Lathrop Hall

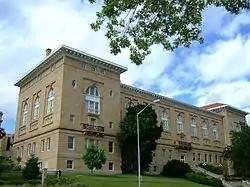
Lathrop Hall

Lathrop Hall was built in 1908 as a women's gym and union of the University of Wisconsin-Madison in Madison, Wisconsin. In 1985 it was added to the National Register of Historic Places, significant because it is the site of founding of the Athletic Conference of American College Women in 1917, and the site of courses for the first dance major in the U.S. in 1926.